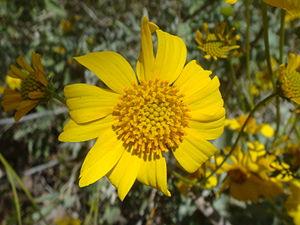
Encelia farinosa est une plante de la famille des Asteraceae.